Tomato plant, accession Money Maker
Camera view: vertical (180 deg); turntable rotation: 90 degrees
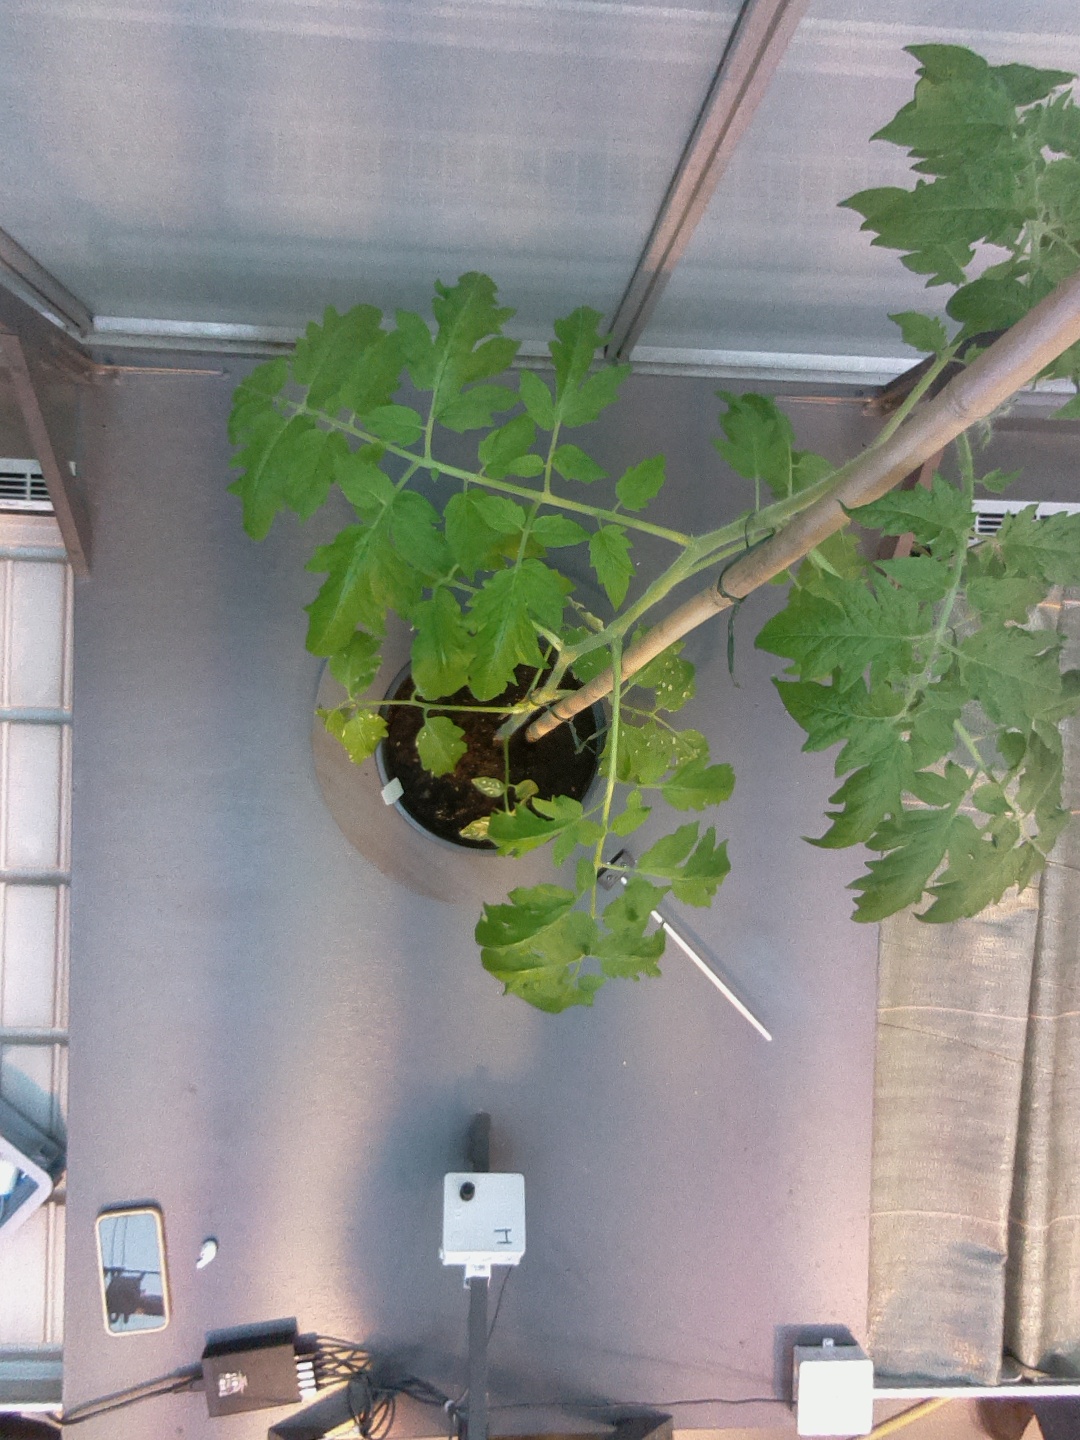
BBCH growth stage 60: First flowers open